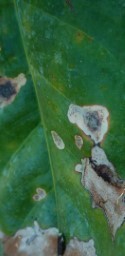
Label: Miner